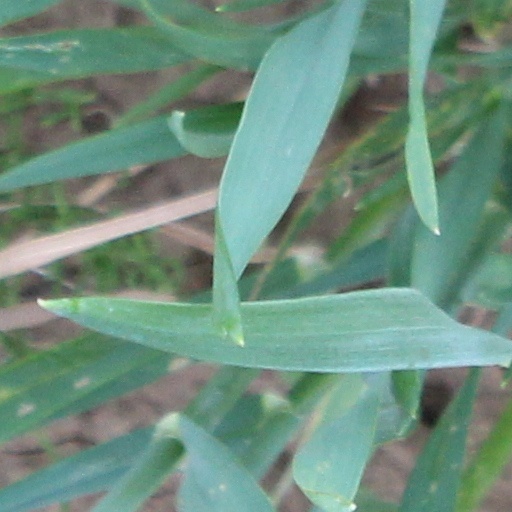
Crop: wheat